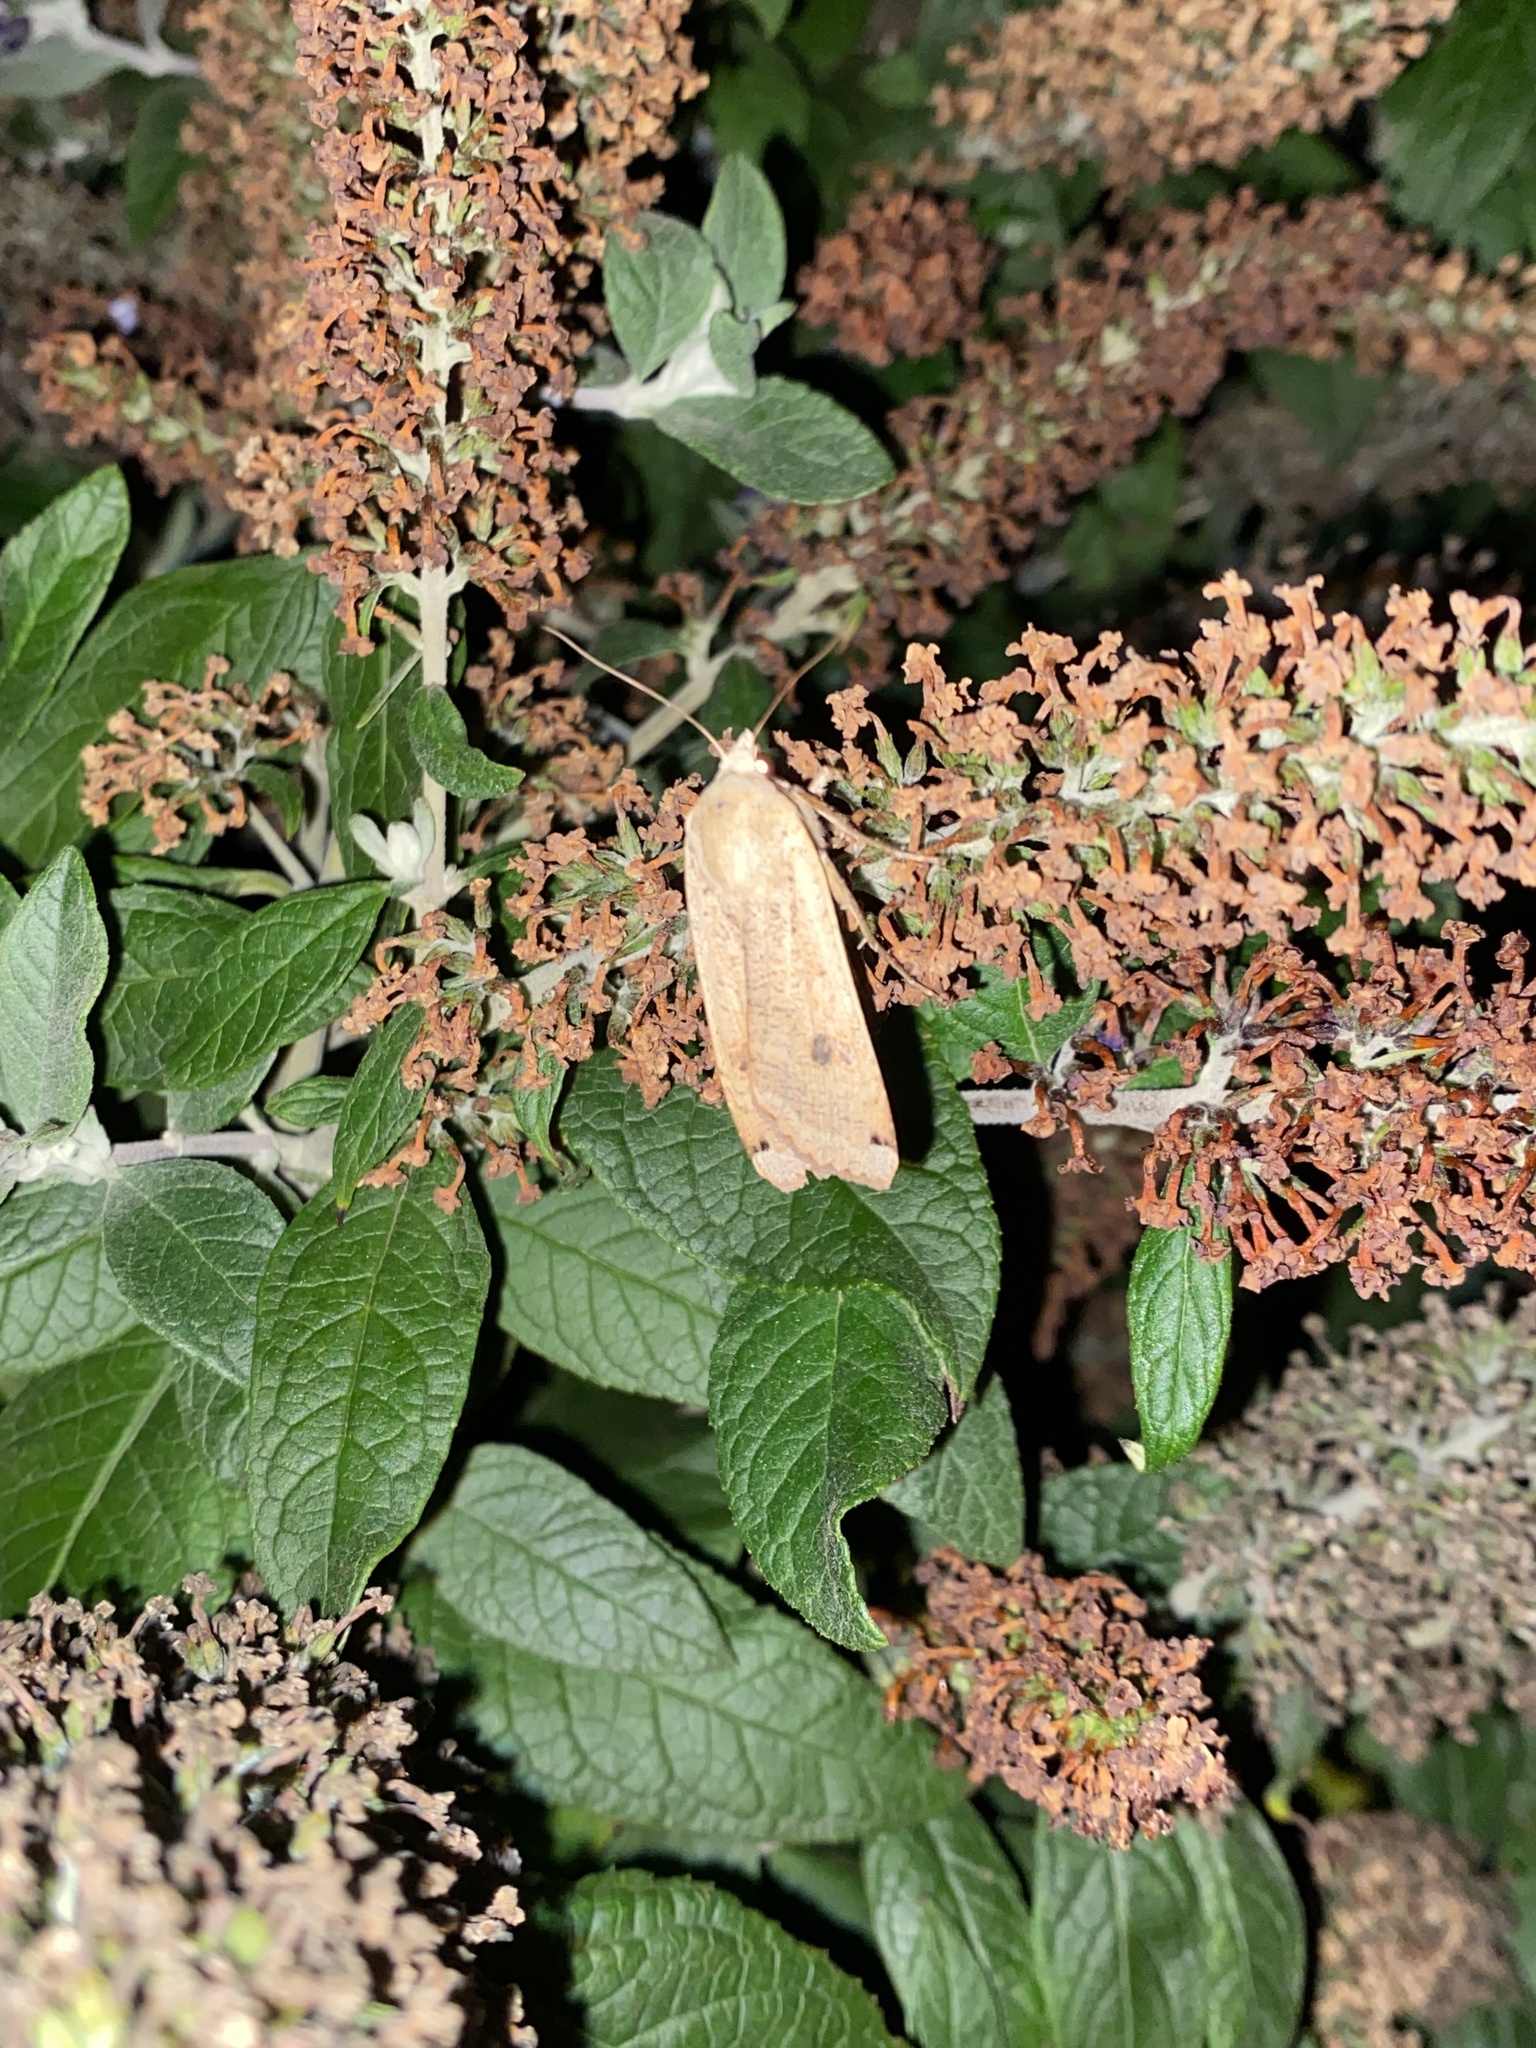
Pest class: cutworms